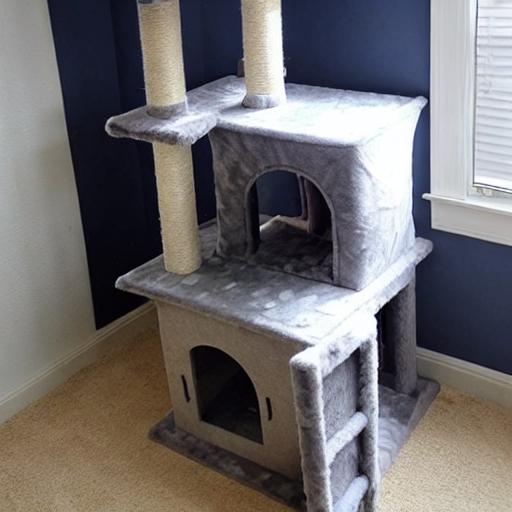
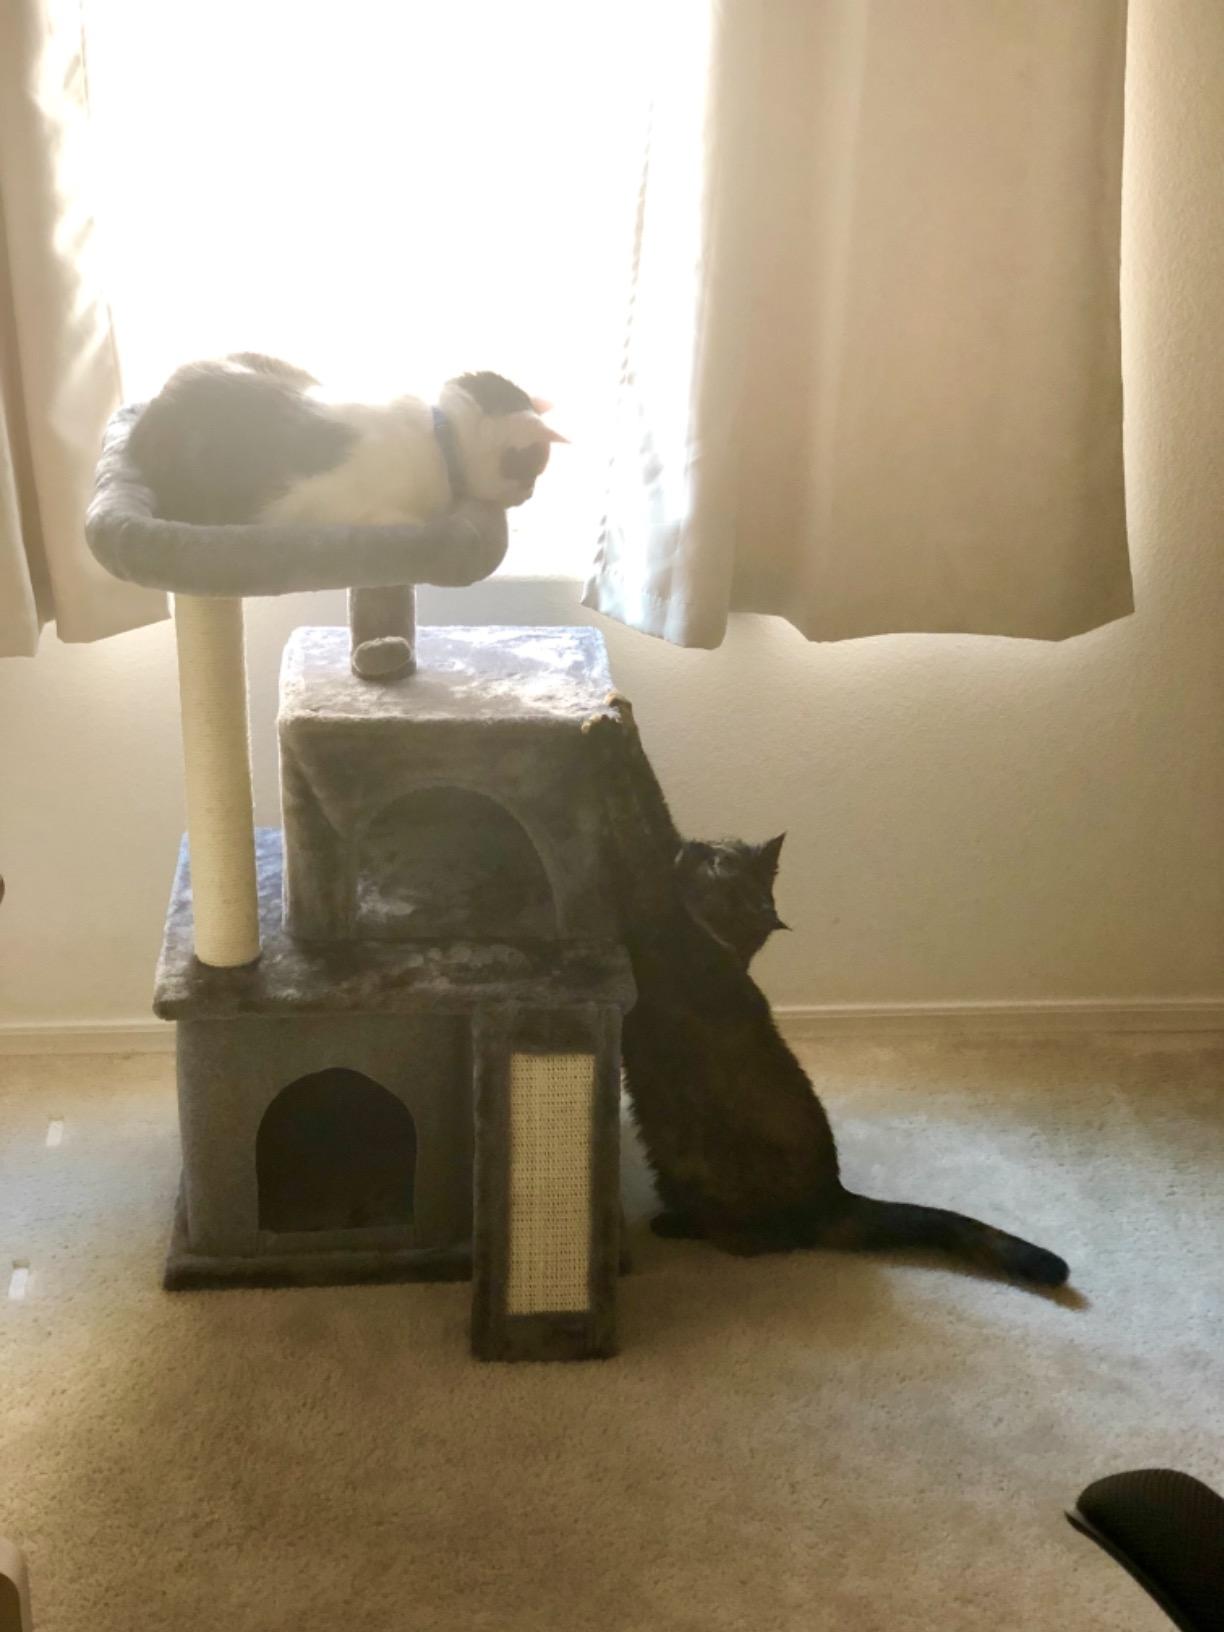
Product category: items_cat tree
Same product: no